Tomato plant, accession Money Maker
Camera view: tilt-top (135 deg); turntable rotation: 330 degrees
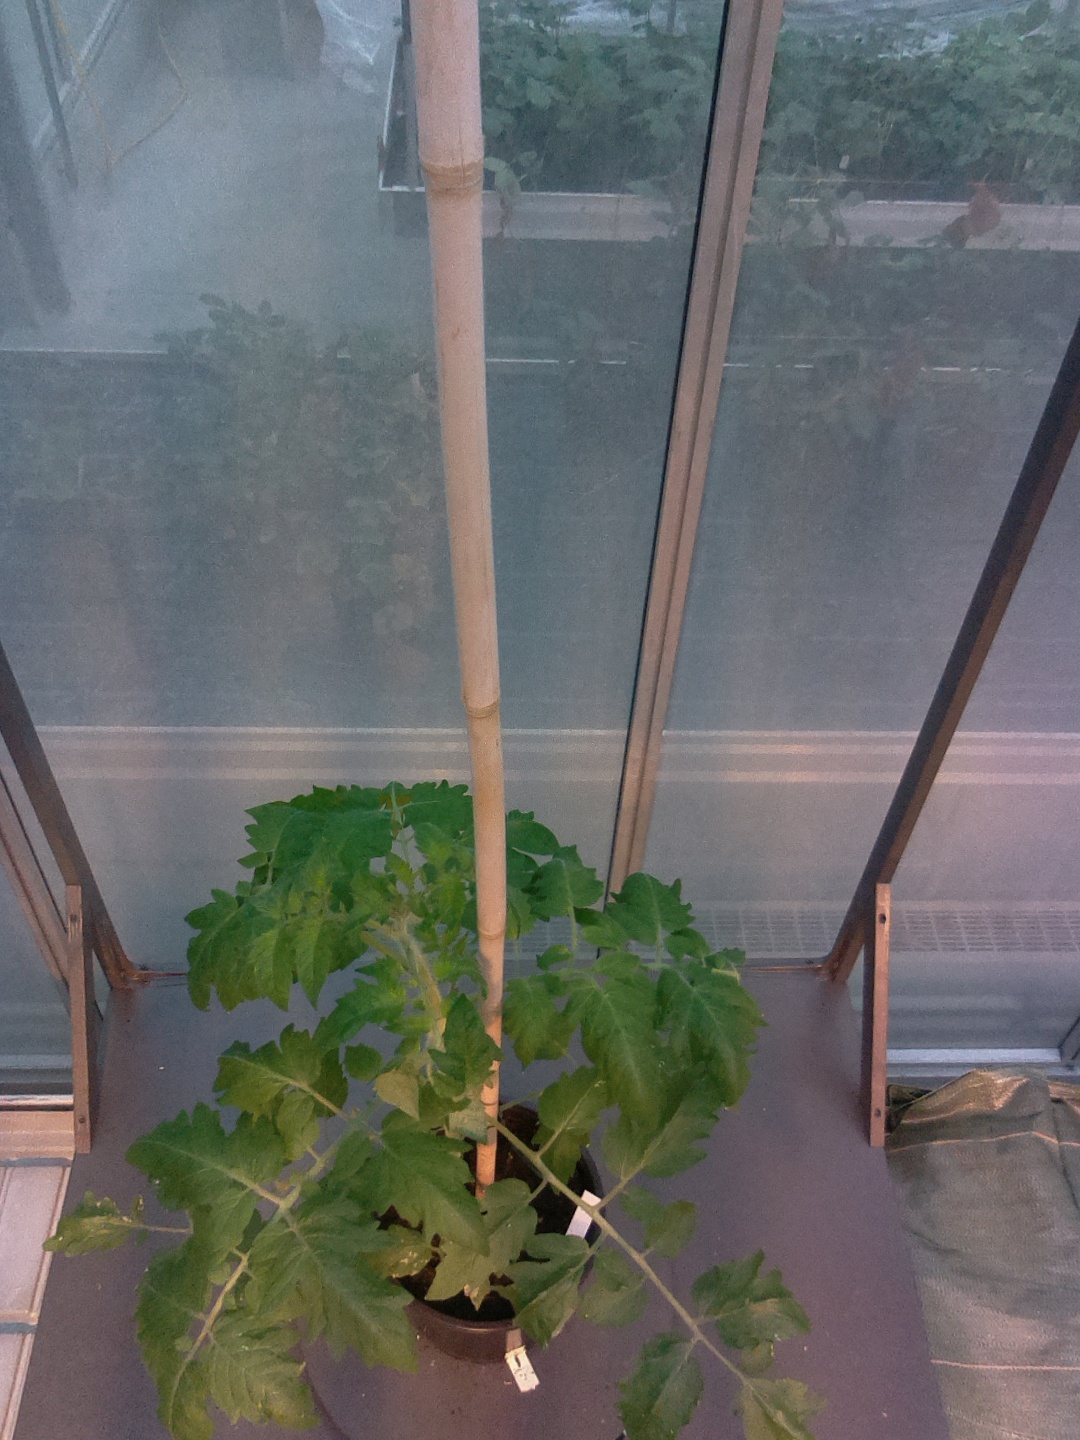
BBCH growth stage 53: 3 inflorescences visible